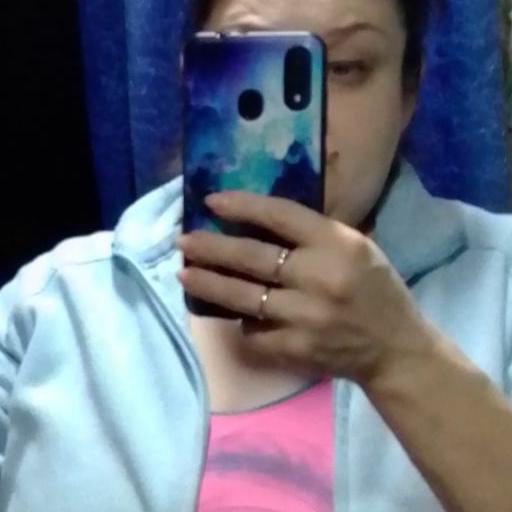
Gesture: no_gesture